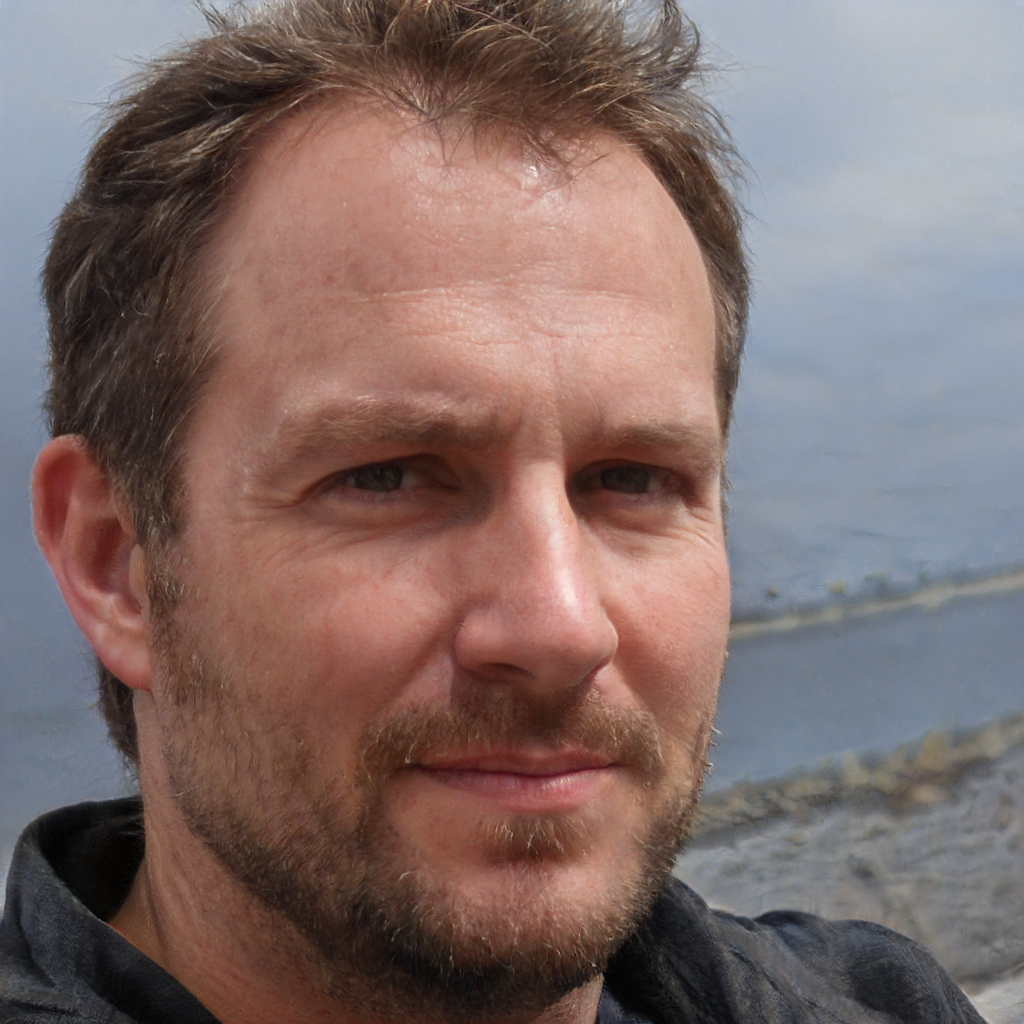
Portrait style: Real Portrait